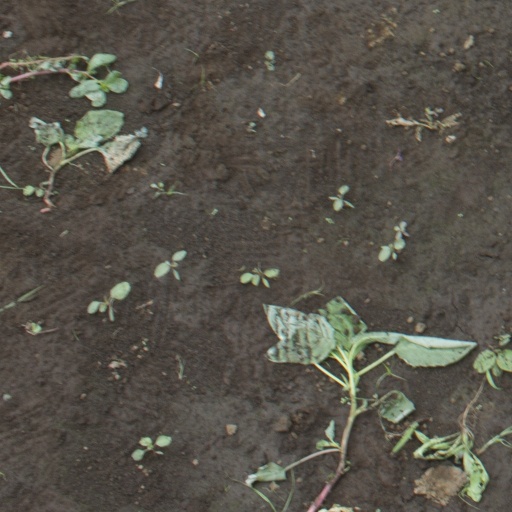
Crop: soybean